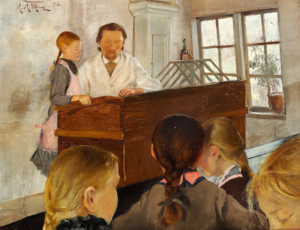
Kateder
L.A. Ring,  En Time i en Landsbyskole. En Pige er oppe ved Katederet ved Siden af Læreren; fire andre Piger paa Skolebænken, 1886
Et kateder er et bord med stol ofte på en mindre forhøjning, som en skolelærer kan sidde eller stå ved mens der undervises, som regel placeret foran en tavle, således at læren har udsyn over klasseværelset.